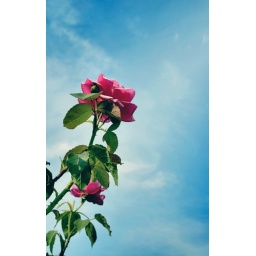
roses against the sky